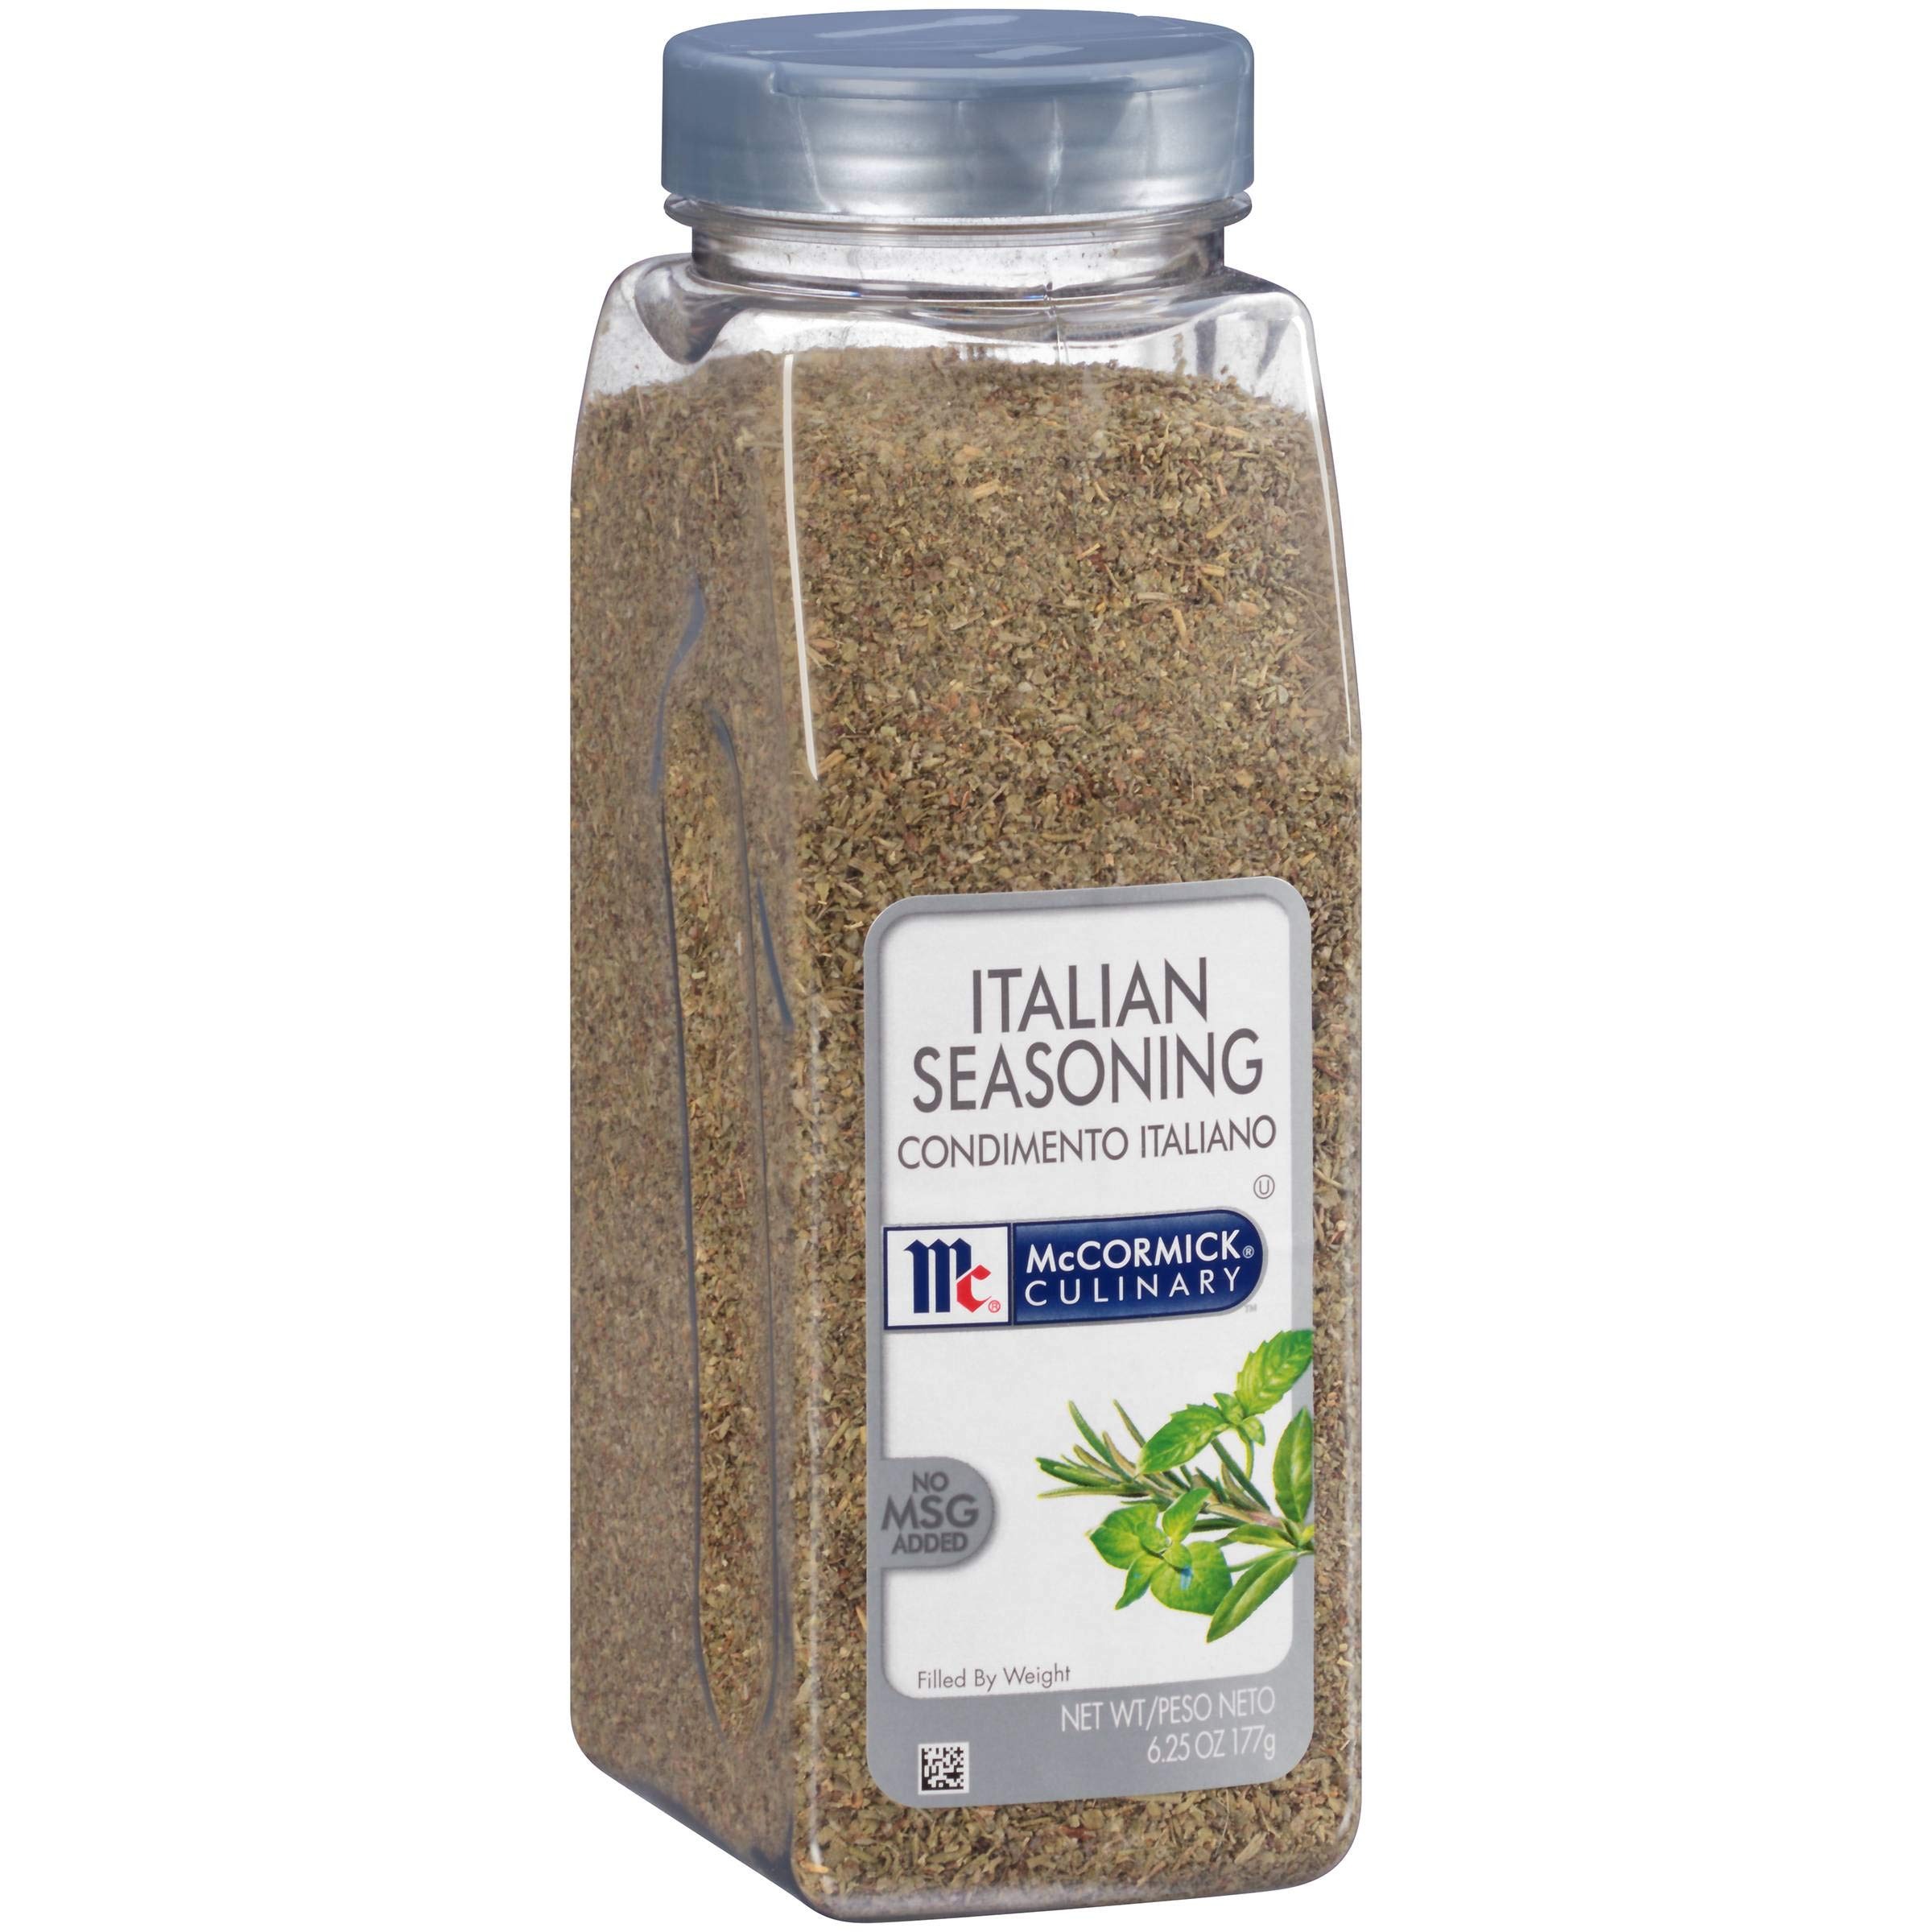
Item Name: McCormick Italian Seasoning - 6.25 oz. container, 6 per case
Product Description: McCormick Italian Seasoning - 6.25 oz. container, 6 per case McCormick Italian Seasoning is a mixture of classic Italian herbs. With McCormick Italian Seasoning you can quickly and easily seasoning many Italian dishes. This Italian Seasoning contains the essential taste of Italy. It has no MSG added. Use McCormick Italian Seasoning to make spaghetti sauce, pizza sauce, Italian Salad dressing, Lasagna, or anywhere you want genuine Italian flavor.
Value: 6.0
Unit: Count

Price: 21.22